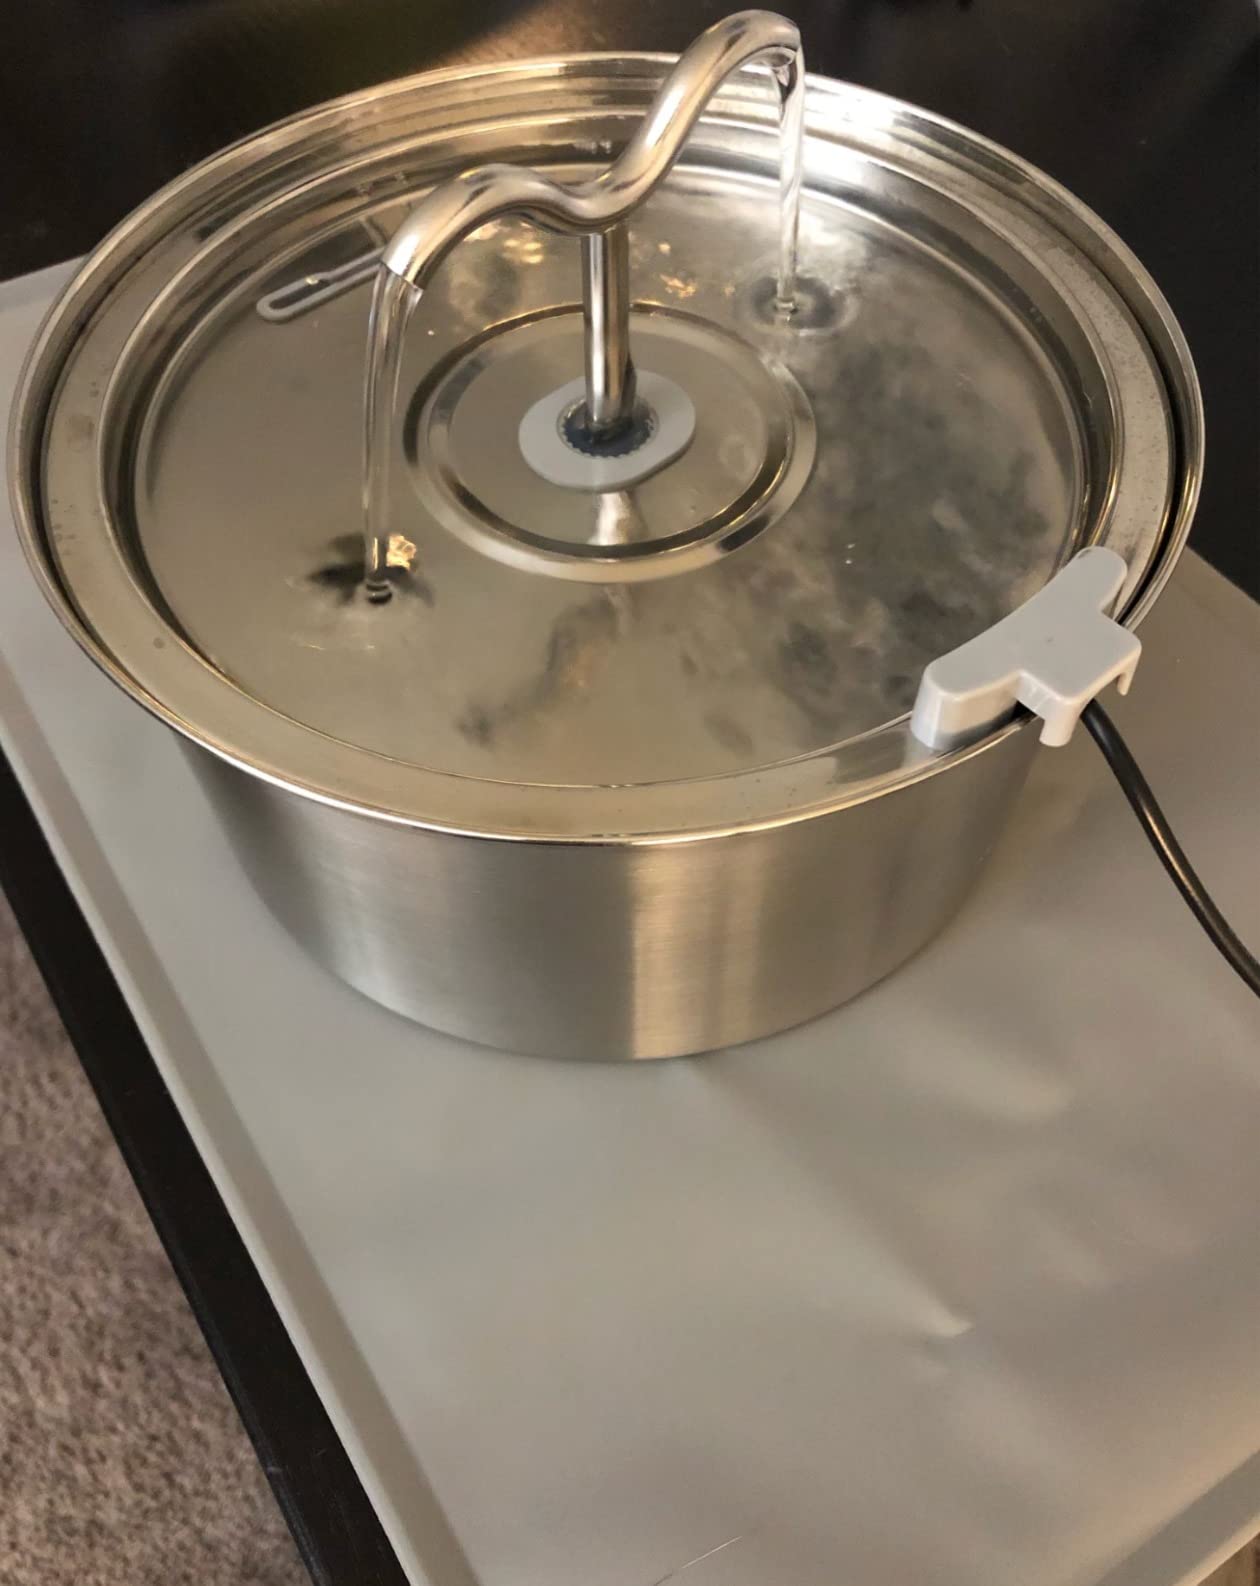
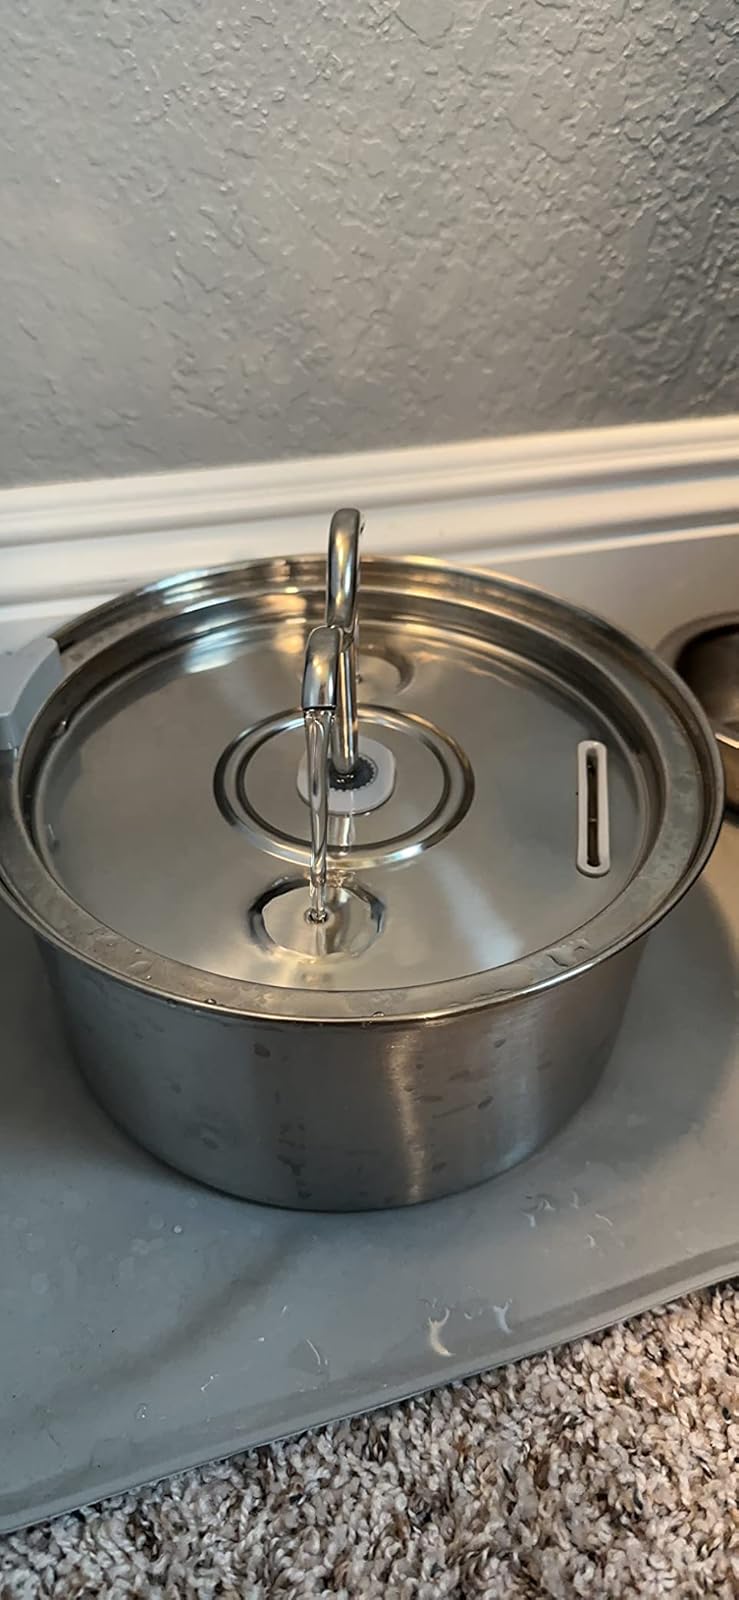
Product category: items_bowl
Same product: yes